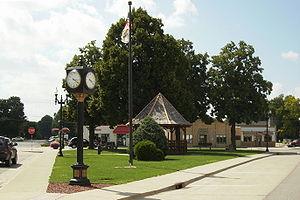
Waukee est une ville américaine située dans le comté de Dallas, dans l’État de l’Iowa. Elle comptait 13 790 habitants lors du recensement de 2010.